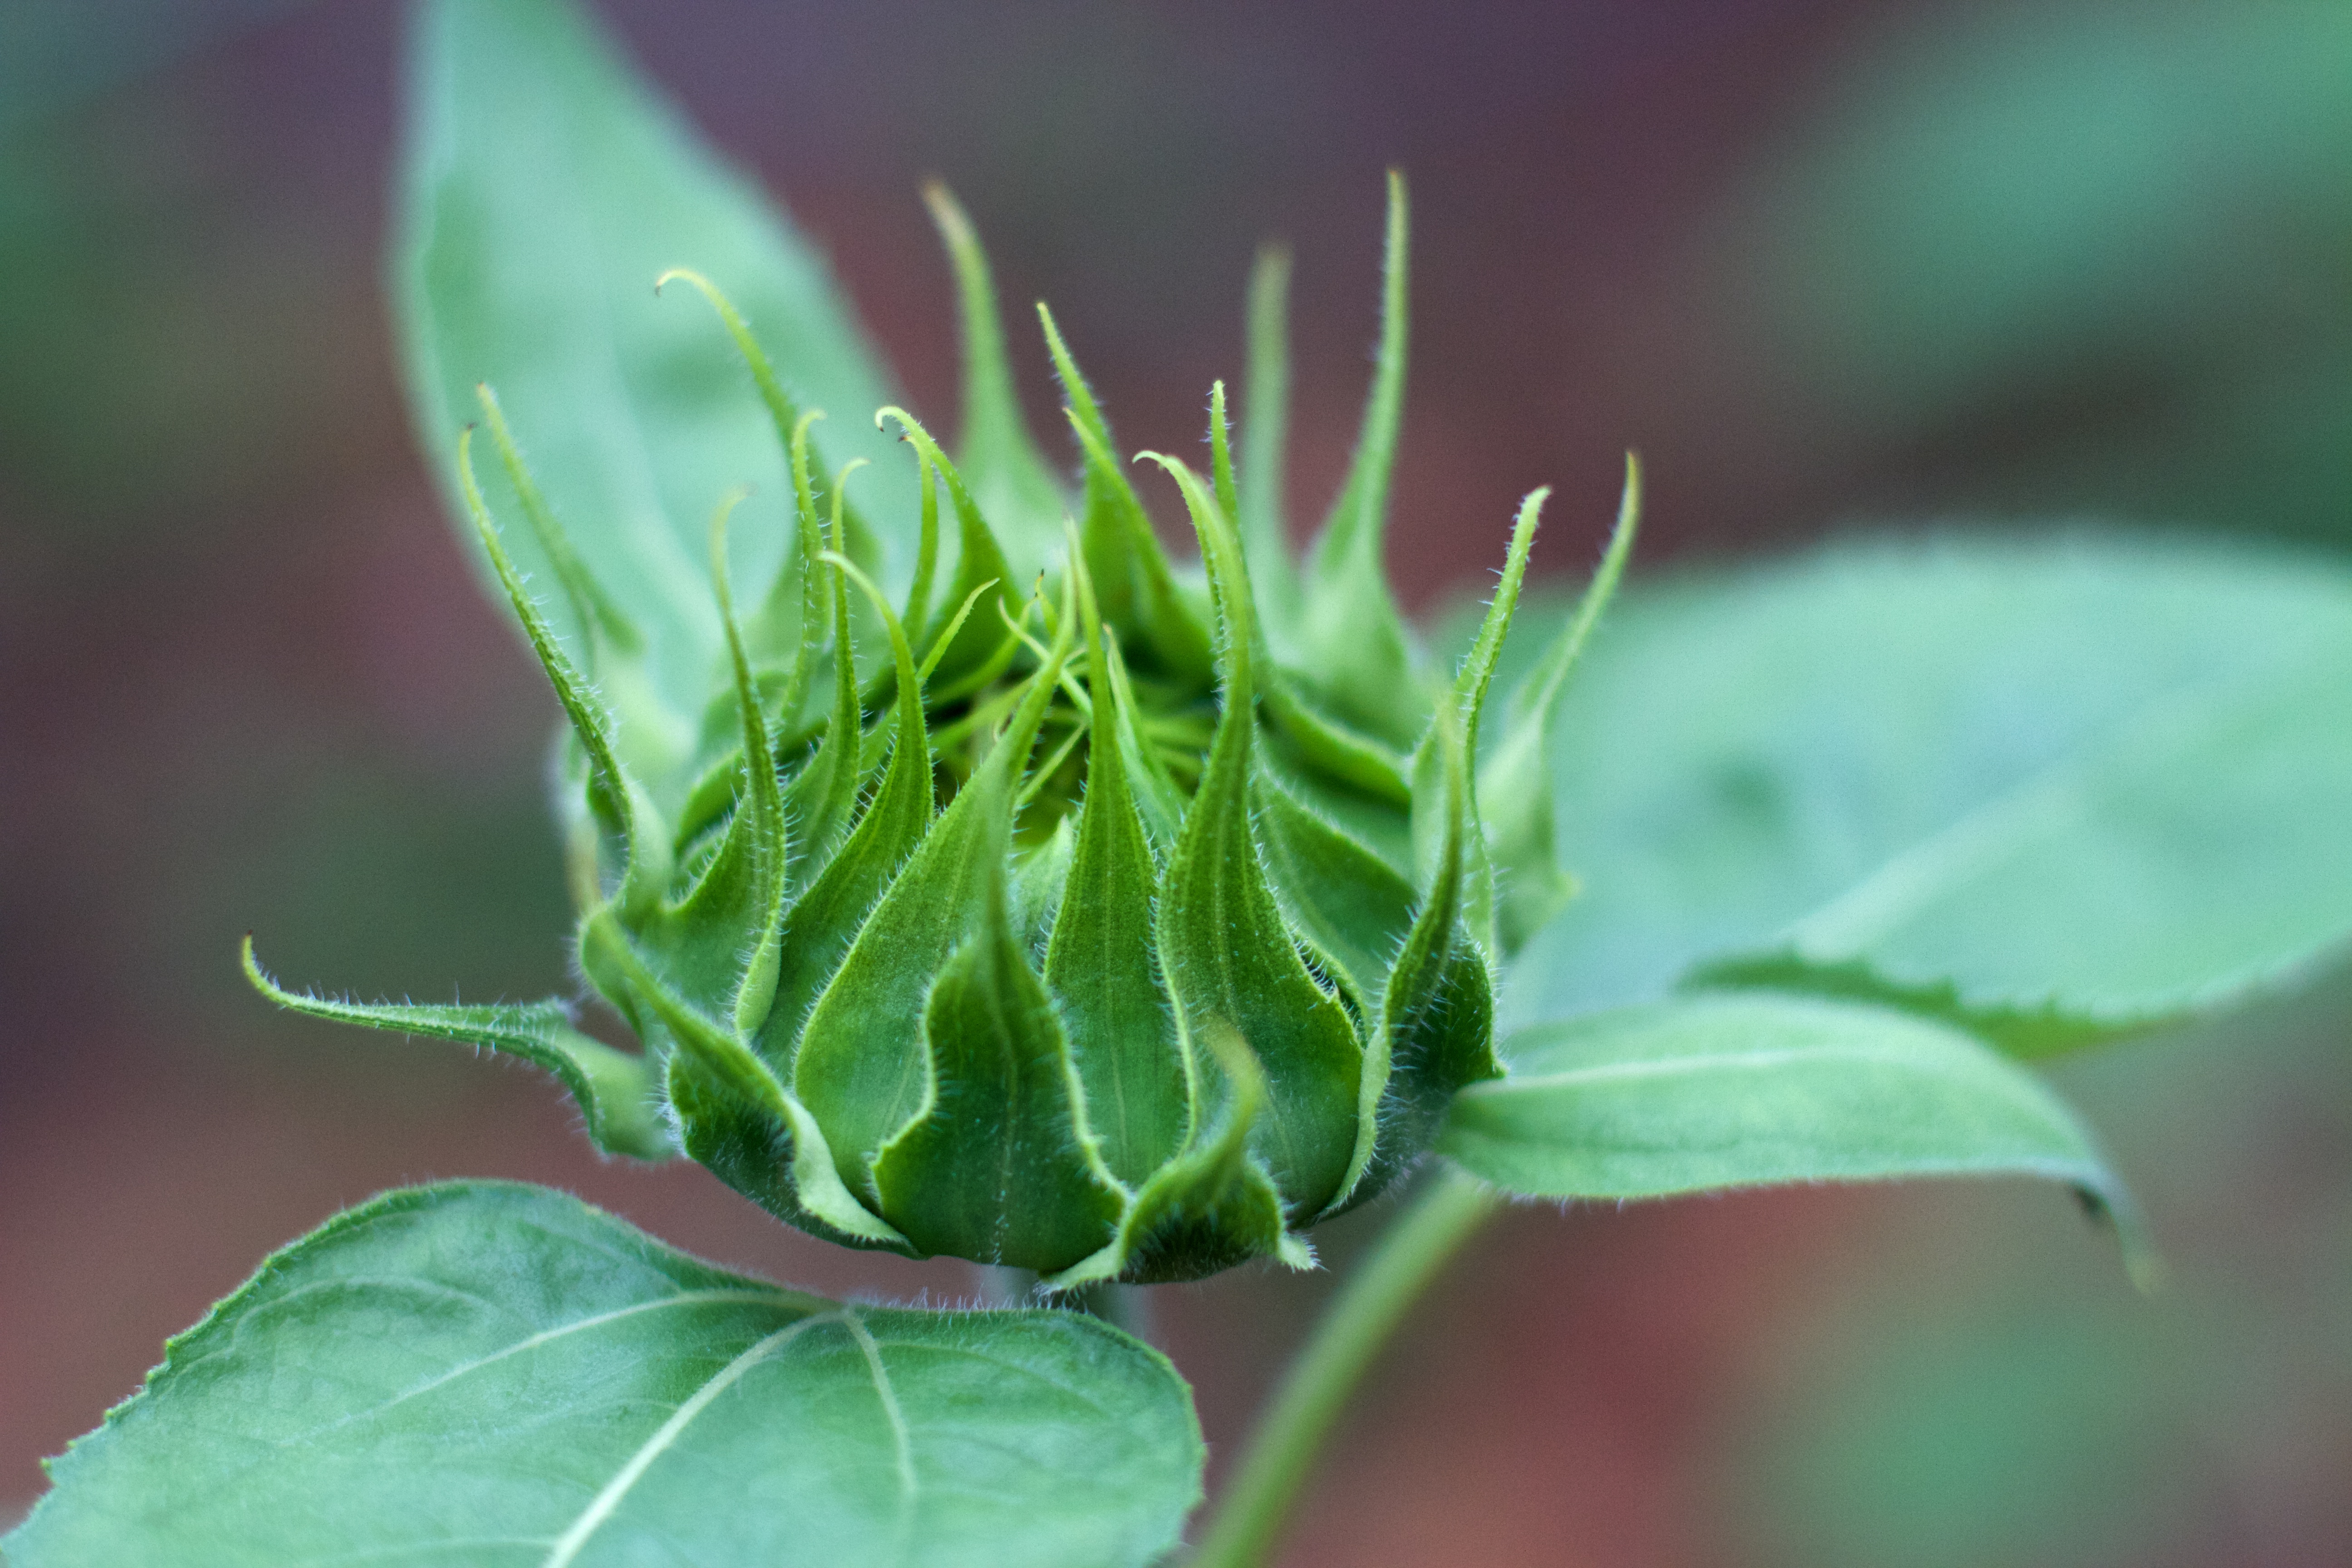
plant, leaf, flower, green, herb, produce, flora, sunflower, close up, seeditforward, macro photography, flowering plant, annual plant, plant stem, land plant